Jere H. Lipps

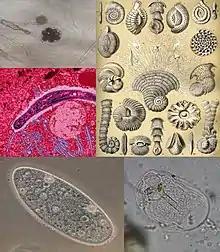
Protist collage

After receiving his Ph.D. Lipps moved to the University of California, Davis and began his career in the Department of Geology. Lipps's research concerns the evolutionary biology and ecology of marine organisms, protists in particular. This involves studies of modern species and of particular problems in the fossil record. , he is participating in studies concerning the biology and molecular phylogeny of coral reefs (Papua New Guinea, Enewetak Atoll, French Polynesia) and California foraminifera with the aim of better understanding the fossil record of these forms and ecosystems. Paleobiologic projects include the evolution of the earliest shelled protists in the Precambrian and Cambrian, the biologic constraints on mass extinctions and evolutionary radiations, and the evolutionary history and future of reefs. These projects are mostly field oriented utilizing SCUBA in the modern studies and extended geologic work in the paleobiologic studies.